Robert Mazurek (journalist)

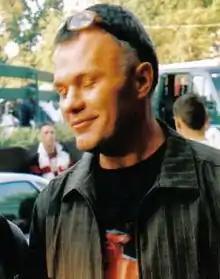
Mazurek in 2007

He is a graduate of journalism at the University of Warsaw, where he also conducts classes with students.